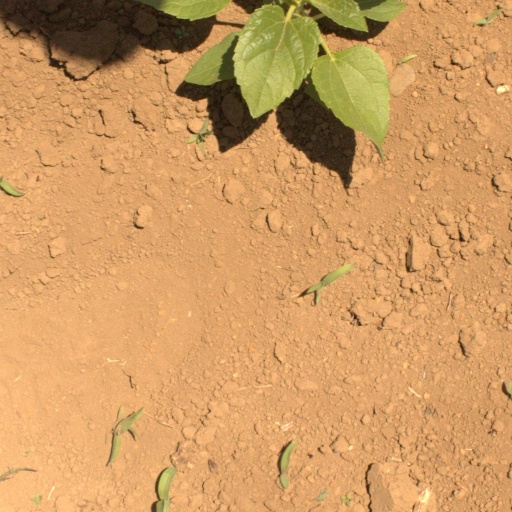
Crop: Jerusalem artichoke